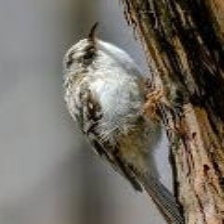
Species: BROWN CREPPER
Scientific name: CERTHIA AMERICANA